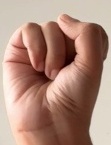
ASL sign: S